Wikimedia Foundation

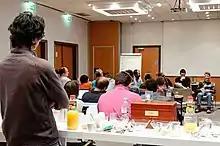
Wikimedia Foundation and chapters finance meeting 2012, Paris

The Wikimedia Foundation mainly finances itself through donations from the public, collected through email campaigns and annual fundraising banners placed on Wikipedia, as well as grants from various tech companies and philanthropic organizations. Campaigns for the Wikimedia Endowment have included emails asking donors to leave Wikimedia money in their will.